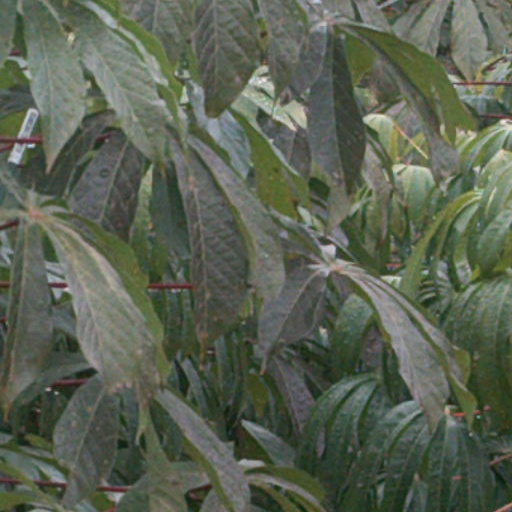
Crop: cassava